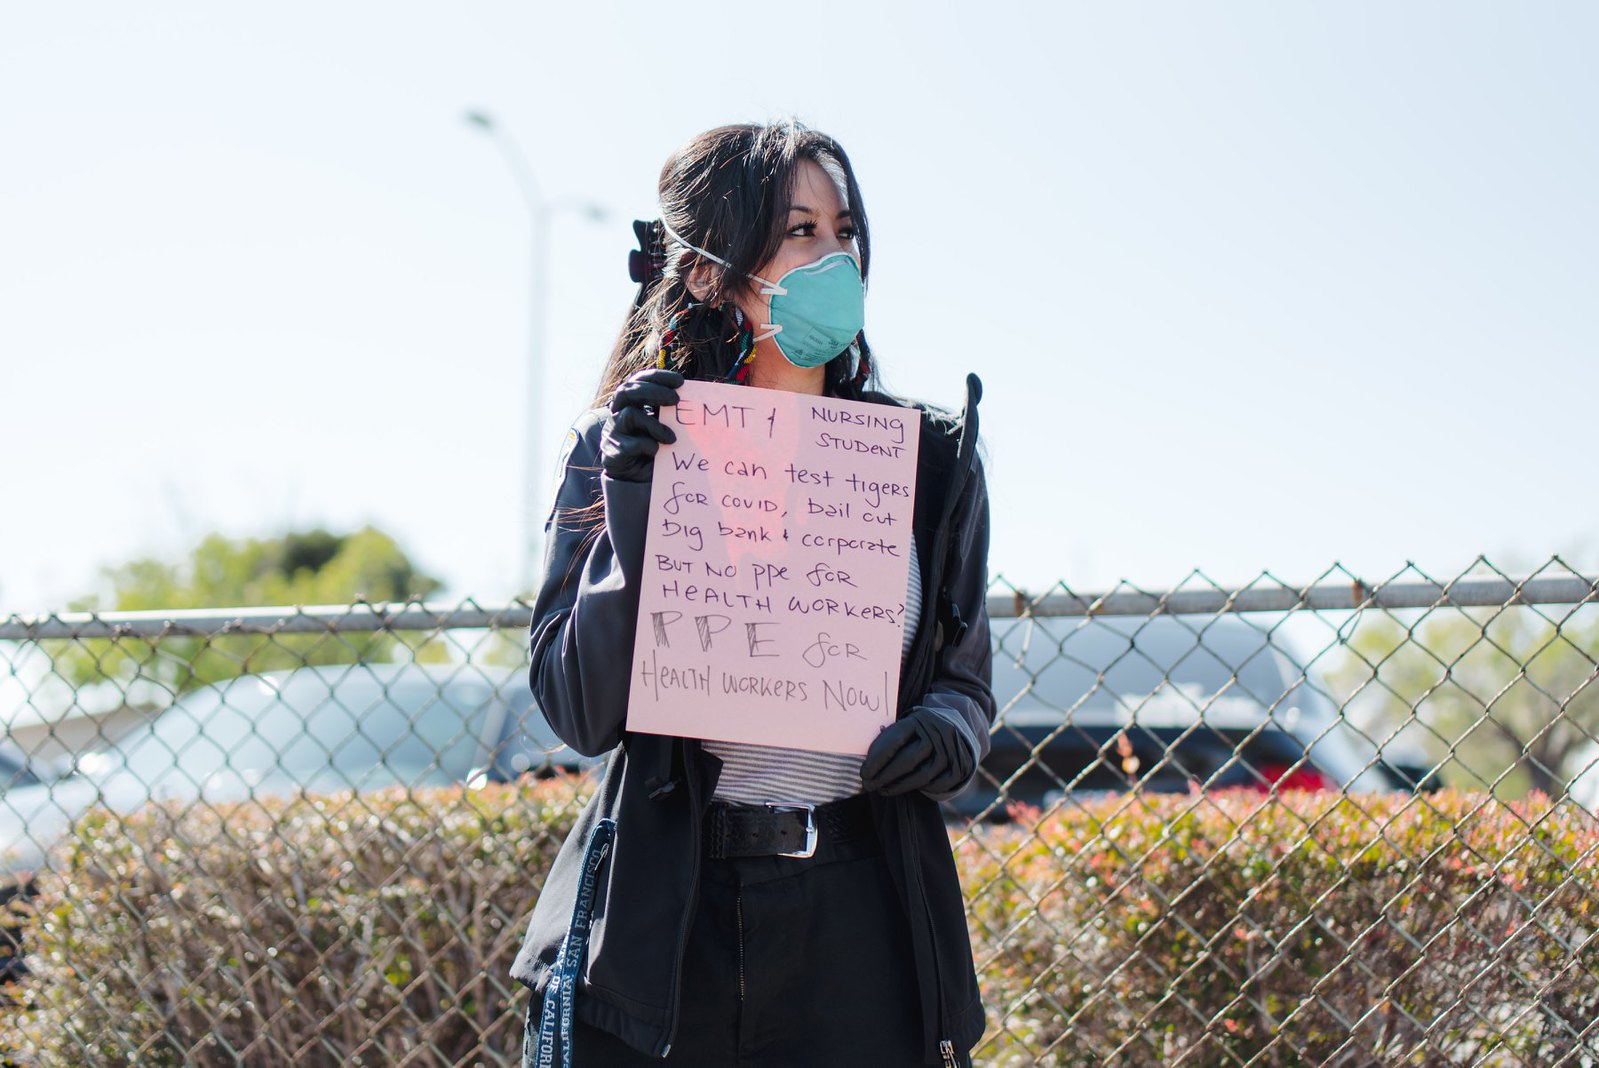
Objects detected:
Mask
Gloves
Gloves